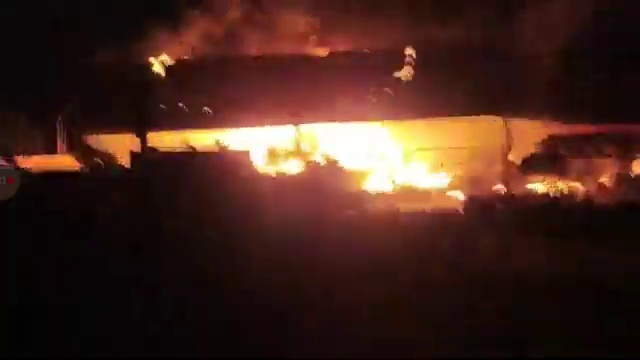
Fire: yes
Smoke: yes